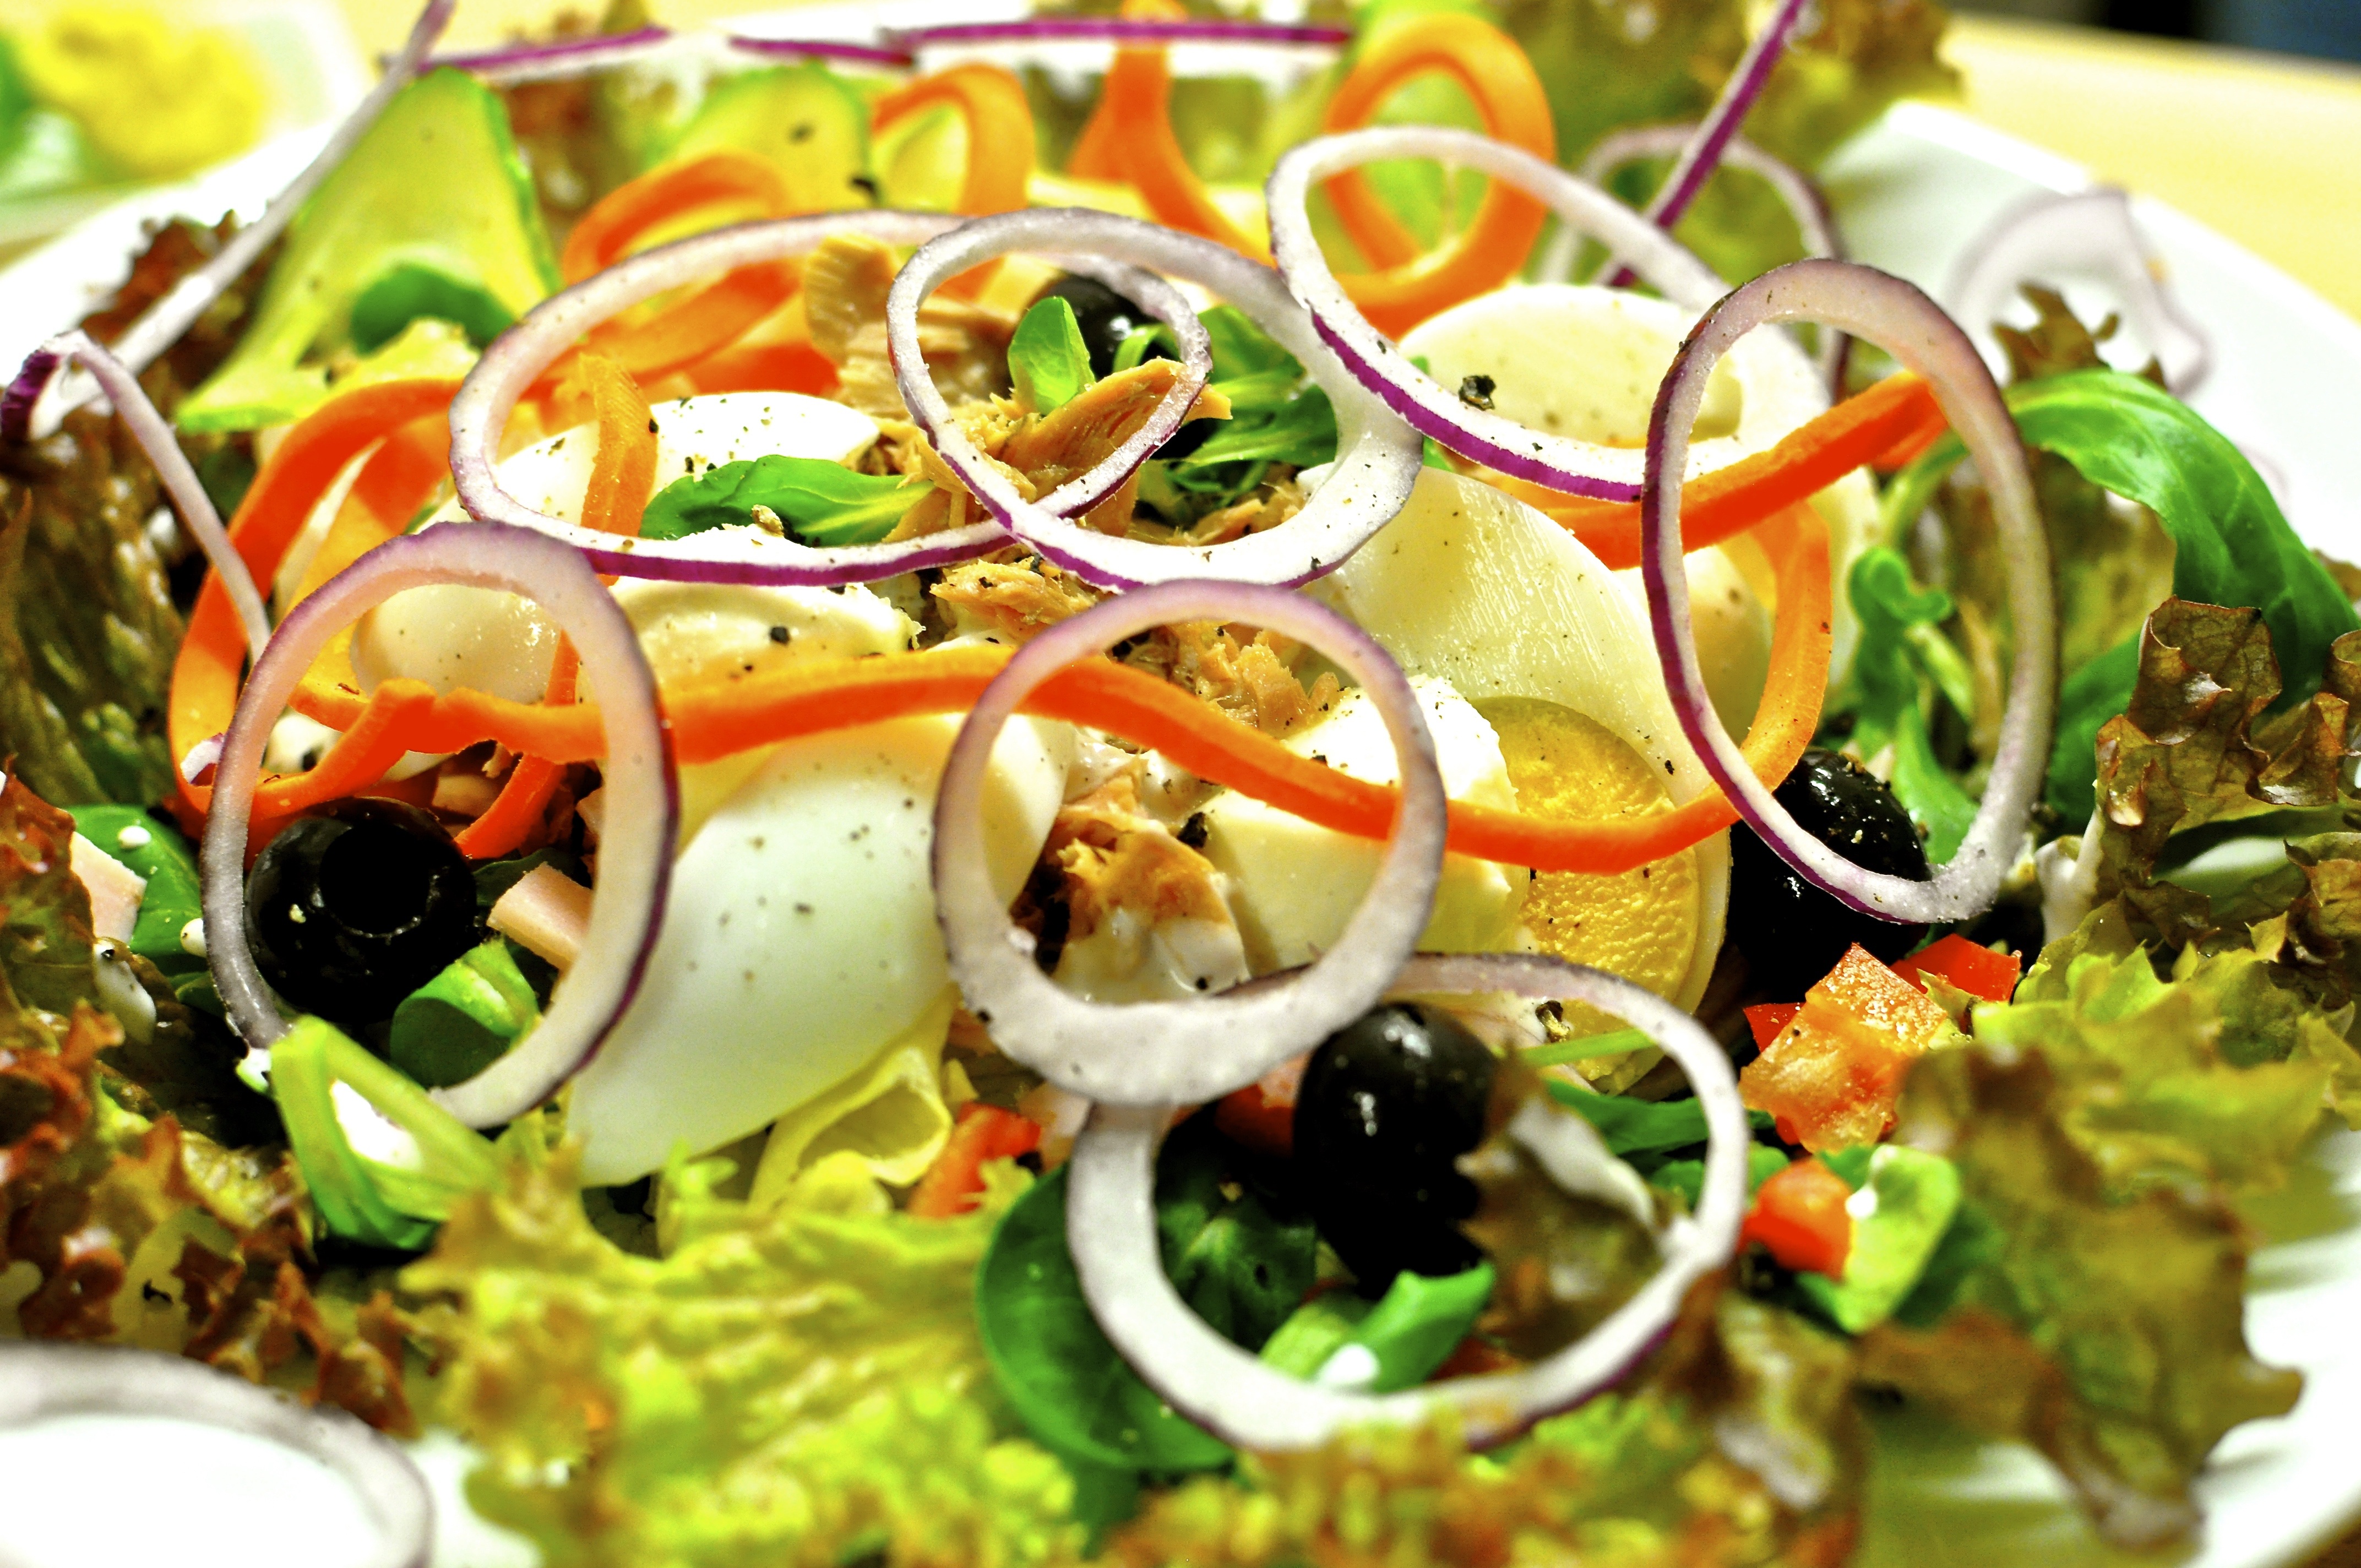
dish, meal, food, salad, produce, healthy, cuisine, asian food, vitamins, mixed salad, salad plate, raw food, tuna, hors d oeuvre